Reward dependence

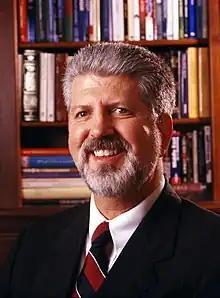
C. Robert Cloninger

Cloninger's tridimensional personality theory offers three independent "temperament" dimensions which aid in measuring how different individuals feel or behave. Reward Dependence (RD) is one of the three temperament dimensions, the other two being "Harm Avoidance (HA)" and "Novelty Seeking (NS)". A temperament, according to Cloninger, is the automatic emotional response to experience.